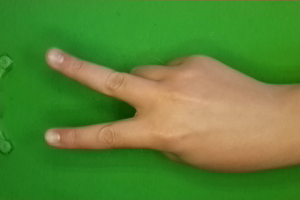
Label: scissors